The First Assignment

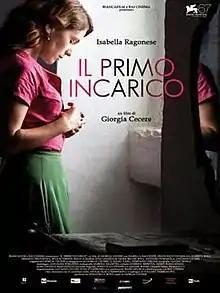

The First Assignment is a 2010 Italian drama film directed by Giorgia Cecere. It entered into the "Controcampo Italiano" section at the 67th Venice International Film Festival.